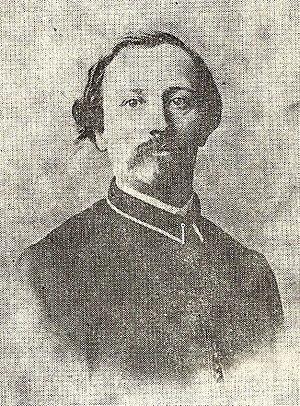
Louis de Sczaniecki, né le 30 octobre 1789 à Boguszyn et mort le 7 septembre 1854 dans le 1er arrondissement de Paris, est un militaire polonais et insurgé de la révolution du 29 novembre 1830.